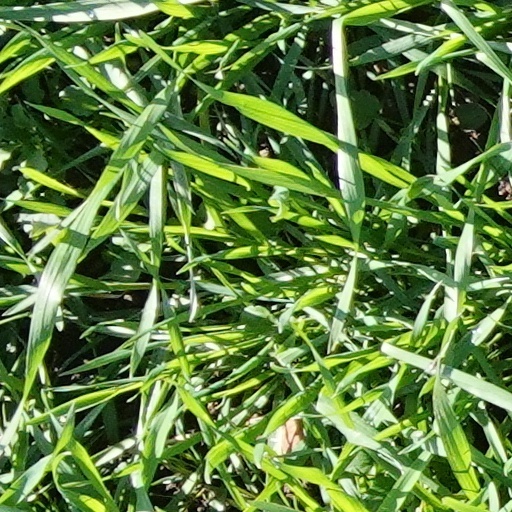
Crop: wheat